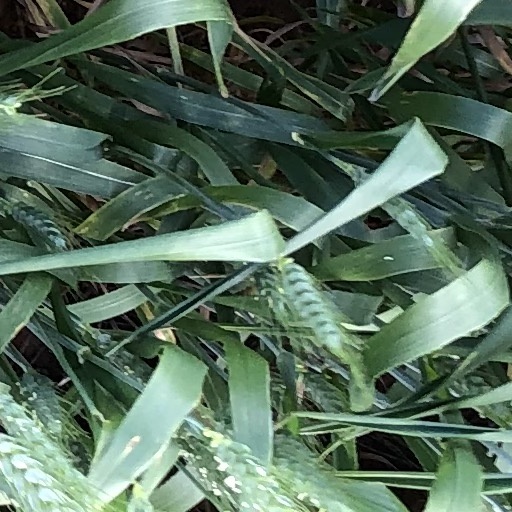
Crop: wheat